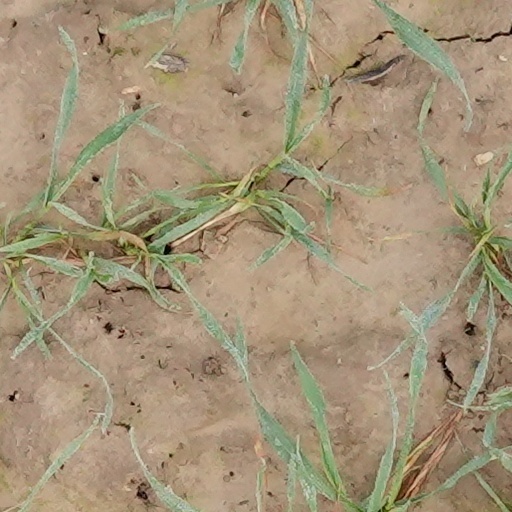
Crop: wheat